Portland, Maine

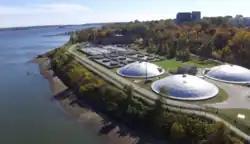
East End Treatment Plant

The city's port is also undergoing a revival, and the first-ever container train departed from the new International Marine Terminal with fifteen containers of locally produced bottled tap water in early 2016.